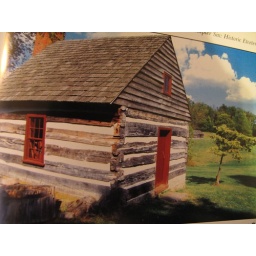
An wood house on Locust Grove.Photo from the book &amp;quot;Louisville Architectural Tours, 19th Century Gems&amp;quot; by Lisa Westmoreland- Doherty.